American Bible Society

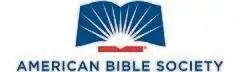

American Bible Society is a U.S.-based Christian nonprofit headquartered in Philadelphia, Pennsylvania. As the American member organization of United Bible Societies, it supports global Bible translation, production, distribution, literacy, engagement, ministry, and advocacy efforts. American Bible Society publishes and distributes interconfessional translations of the Christian Bible and provides study aids and other tools to help people engage with it. Founded on May 11, 1816, in New York City, it is best known for its Good News Translation of the Bible, written in the contemporary vernacular. American Bible Society also publishes the Contemporary English Version.